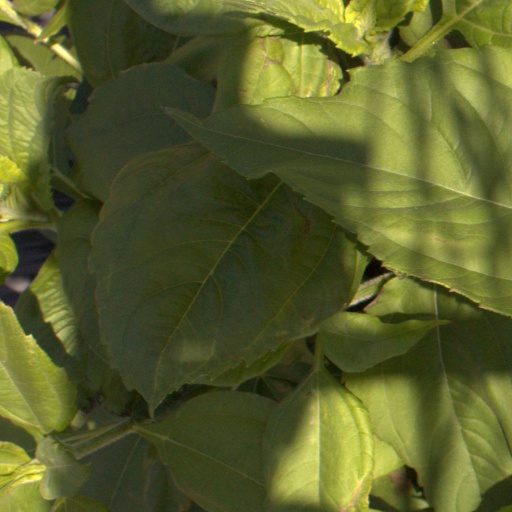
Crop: Jerusalem artichoke